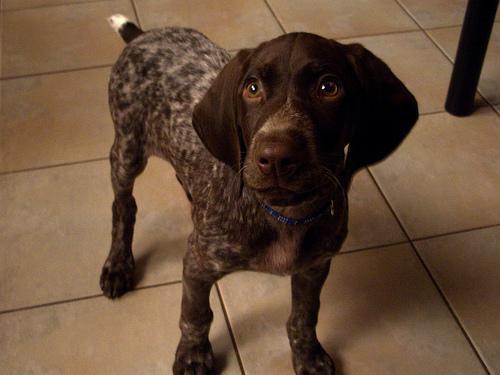
German_short-haired_pointer